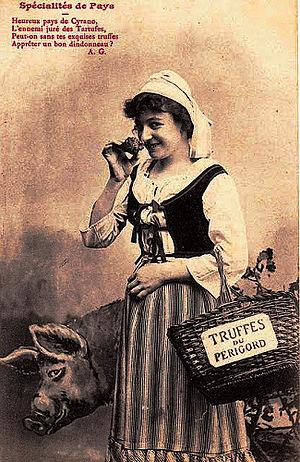
Périgueux truffes spécialité de pays